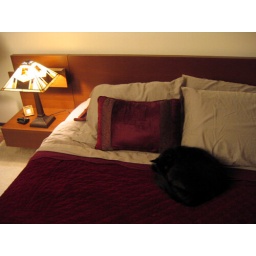
Of course, tree thingy aside - it's still nice to sleep on the people bed once in awhile too.